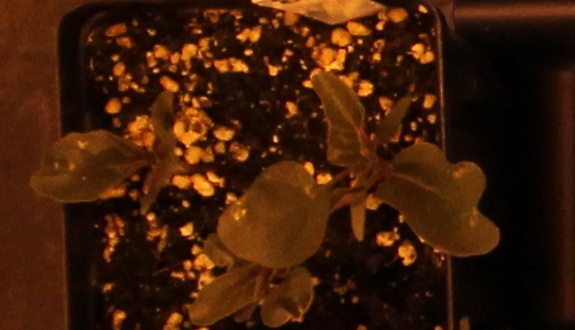
Label: Redroot Pigweed